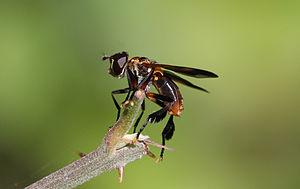
Trichopoda pennipes est une espèce de mouches brachycères de la famille des Tachinidae, du genre Trichopoda, qui parasite les punaises, notamment Nezara viridula. Elle est originaire d'Amérique du Sud, s'est répandue naturellement en Amérique du Nord, a été introduite sur le continent australien par l'industrie agroalimentaire comme moyen de lutte biologique contre les punaises.Elle est arrivée accidentellement en Europe où elle se répand peu à peu.